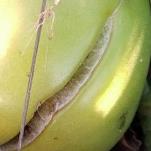
Crop: Tomato
Condition: excess-nitrogen-d